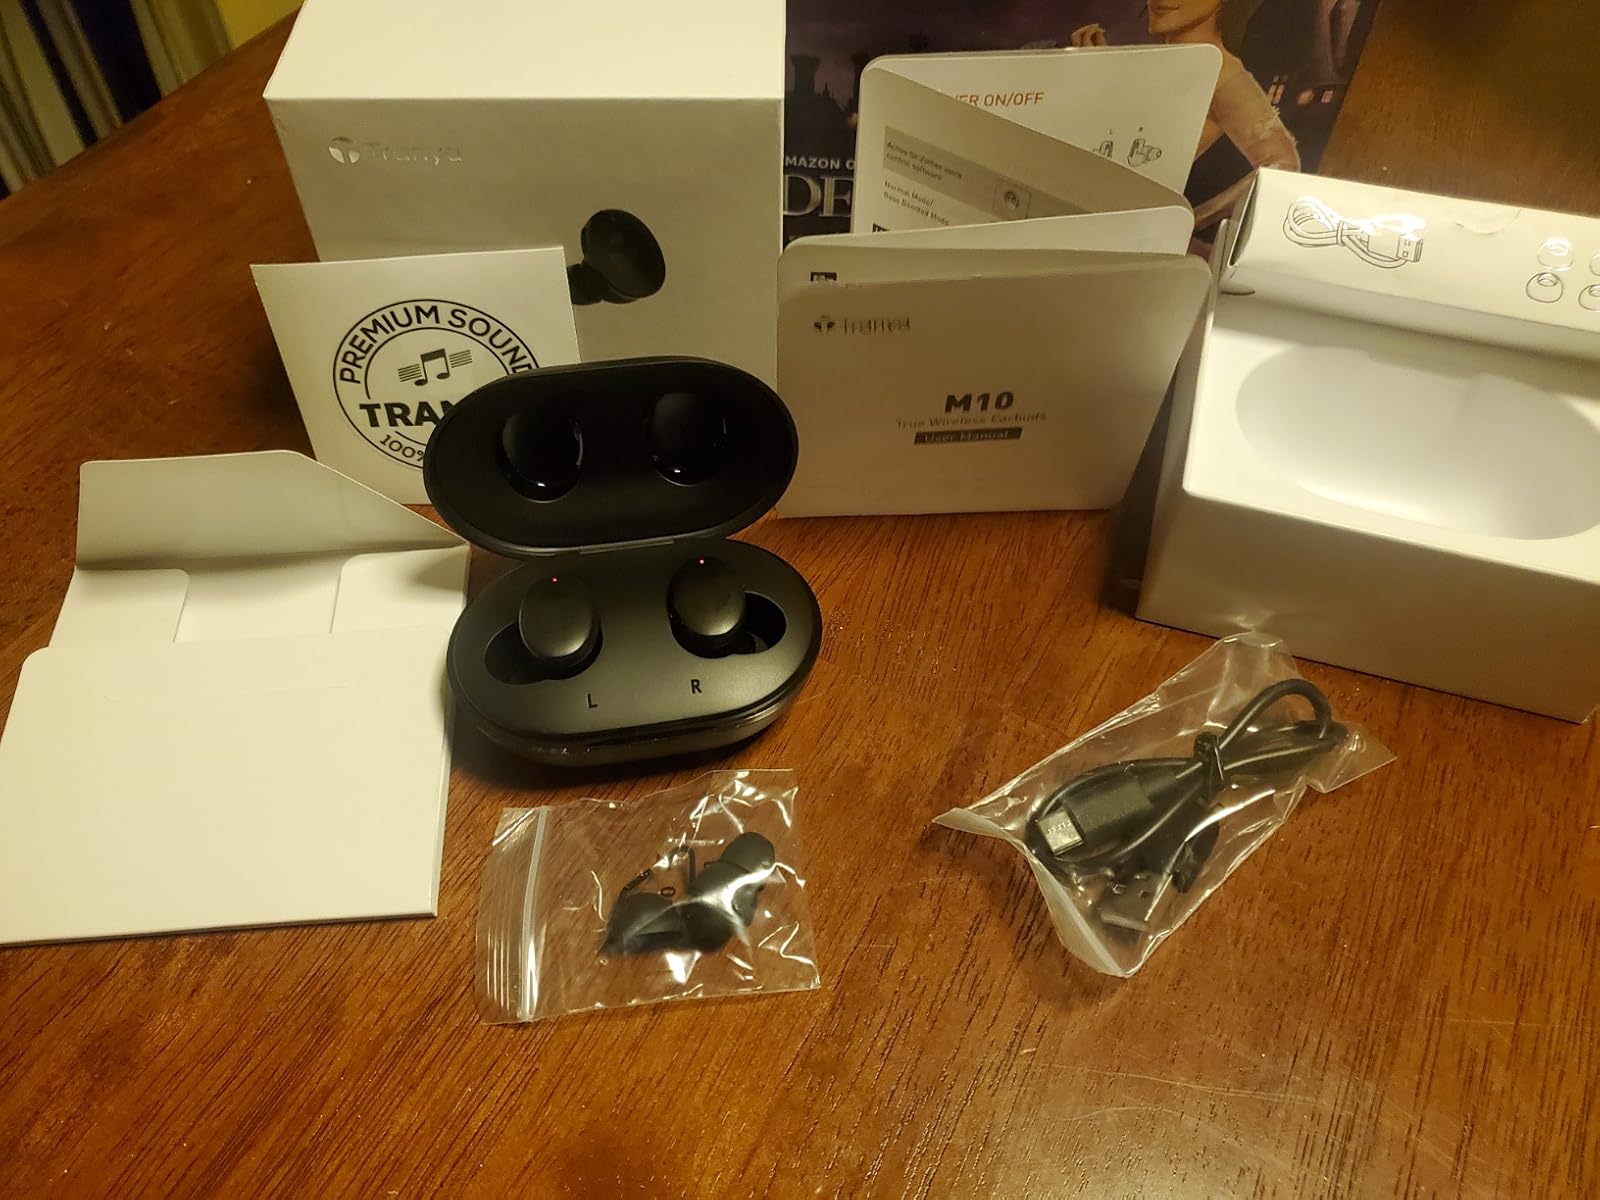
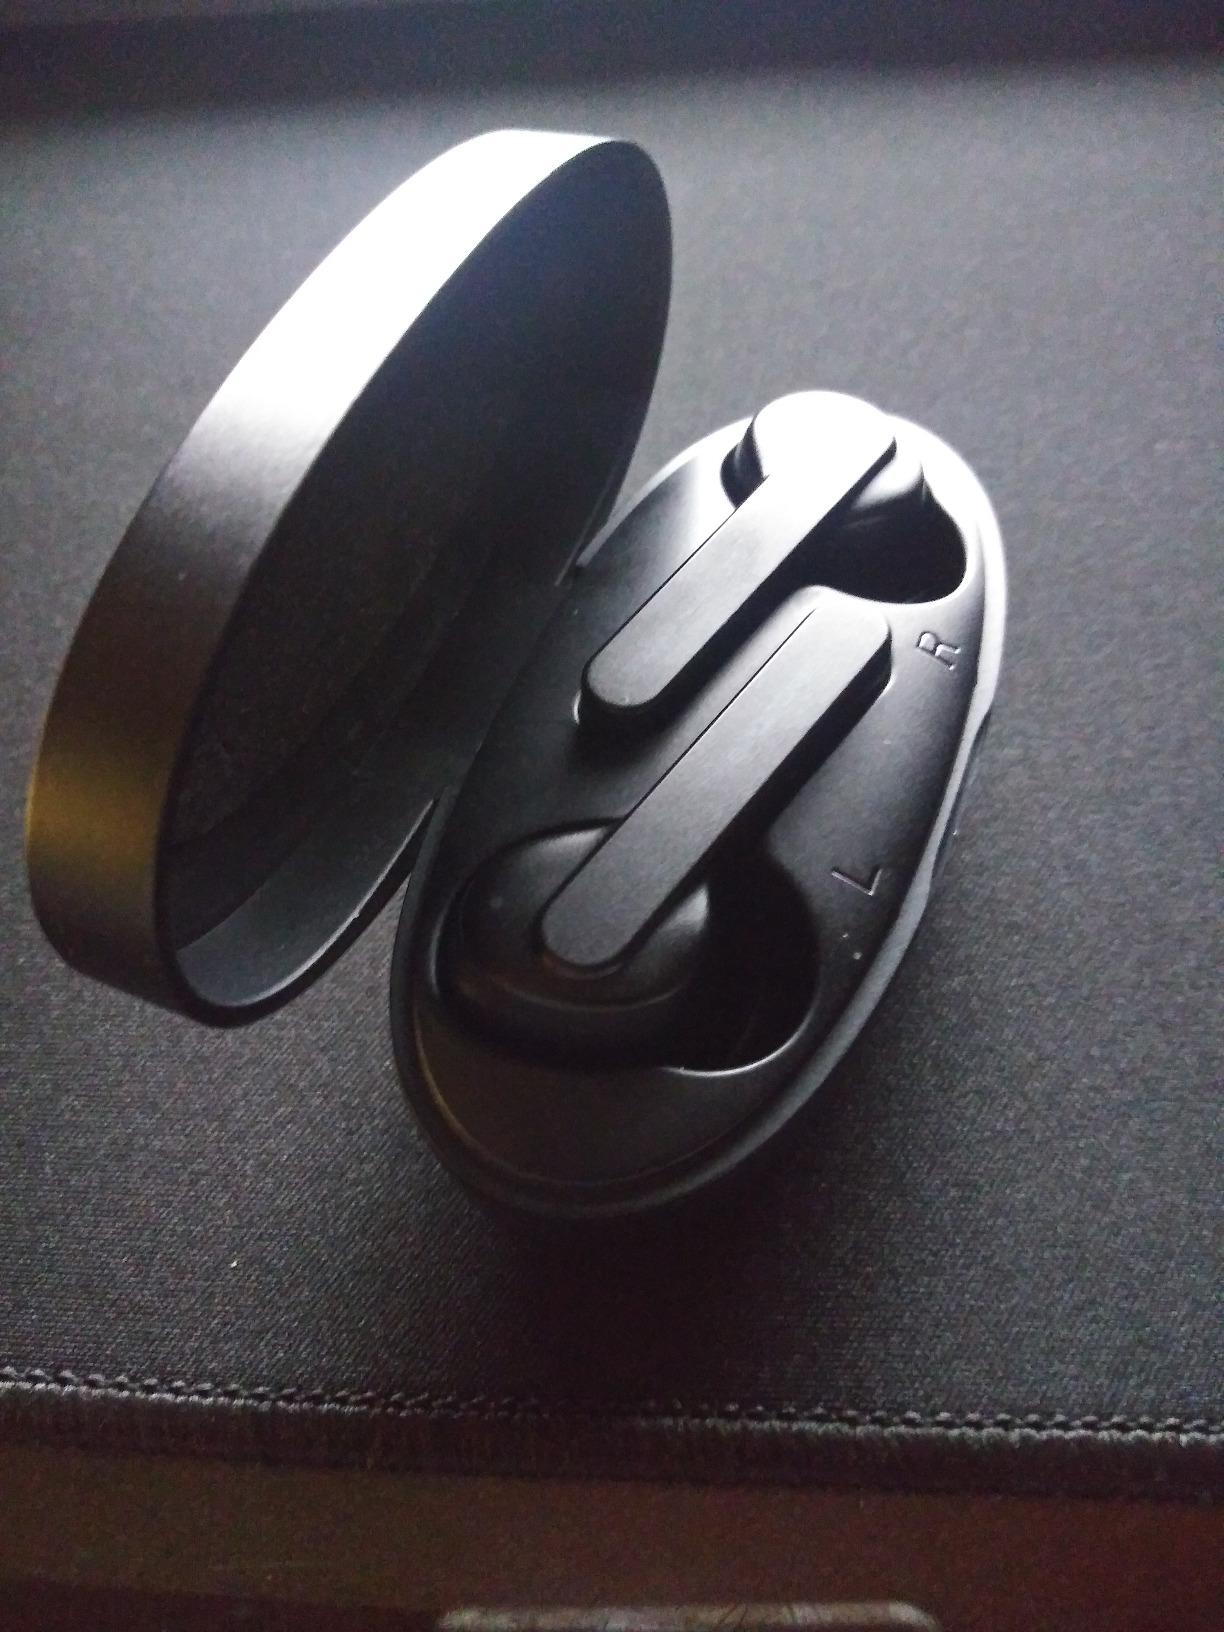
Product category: earbuds
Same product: no